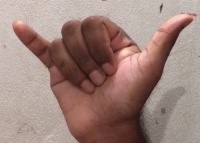
ASL sign: Y